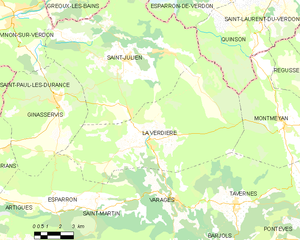
Carte des communes françaises La Verdière